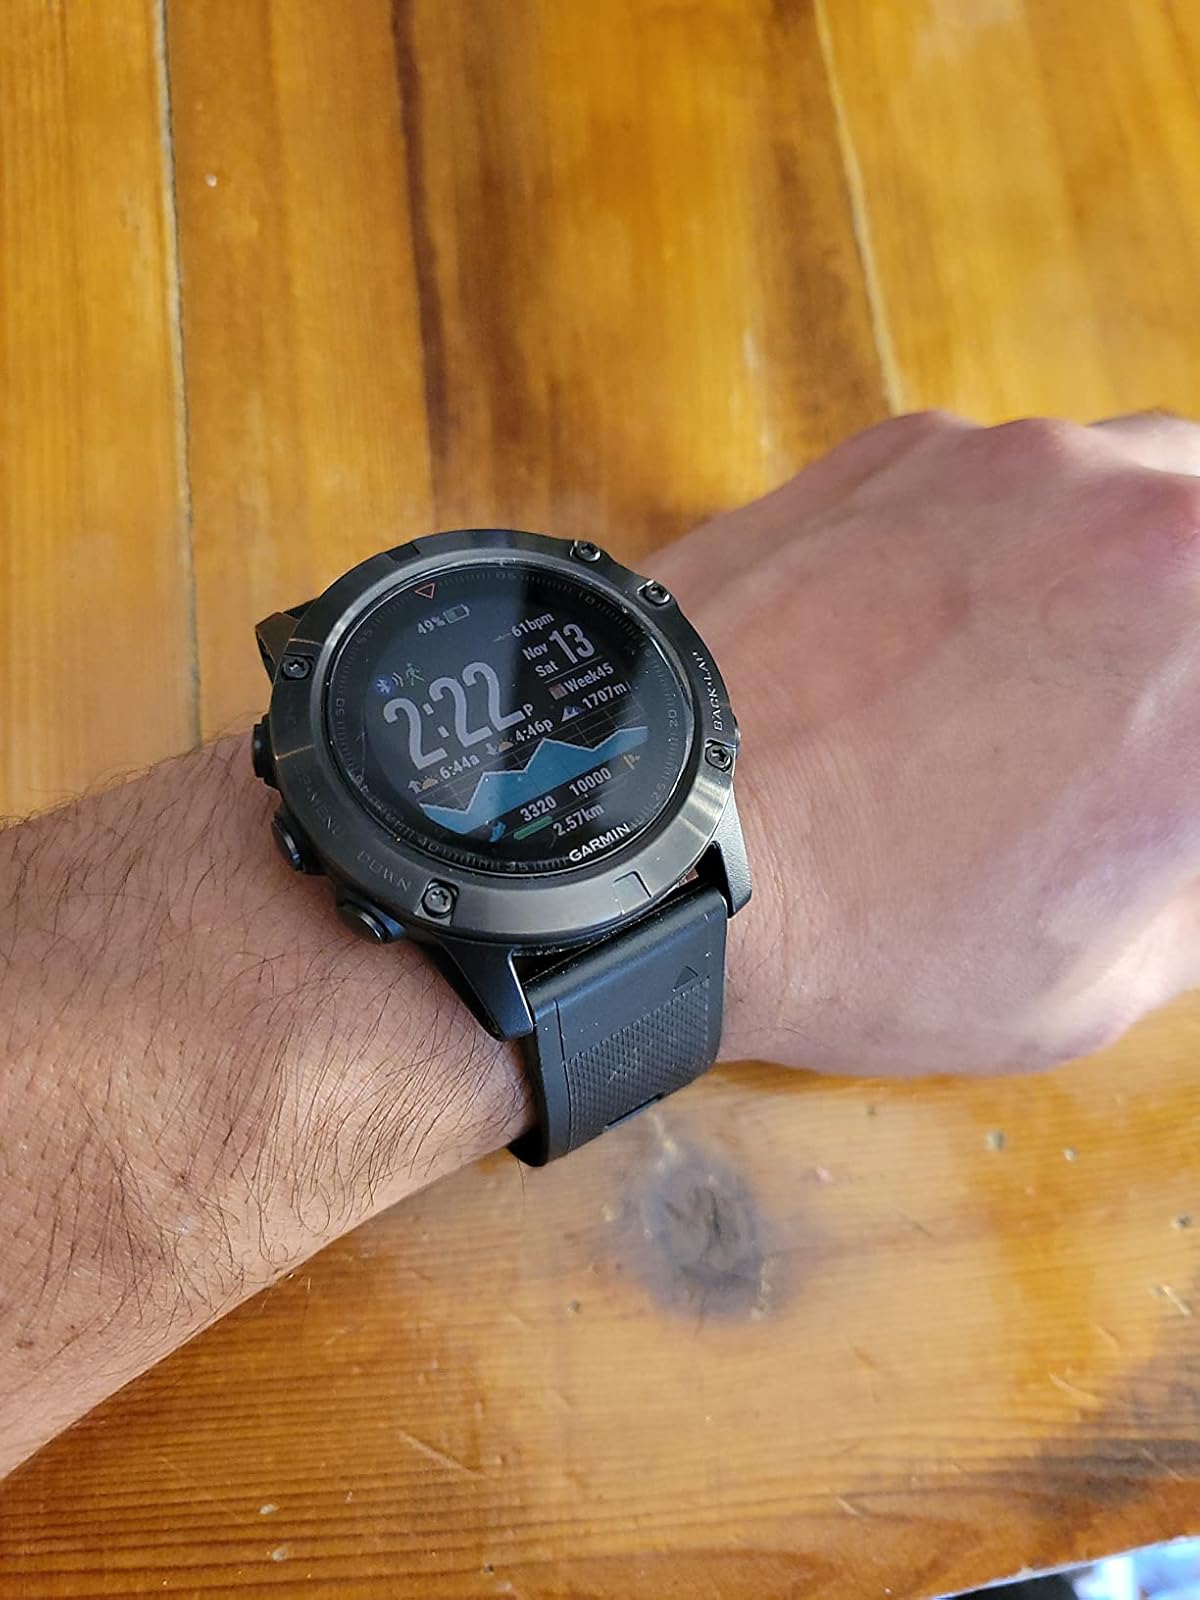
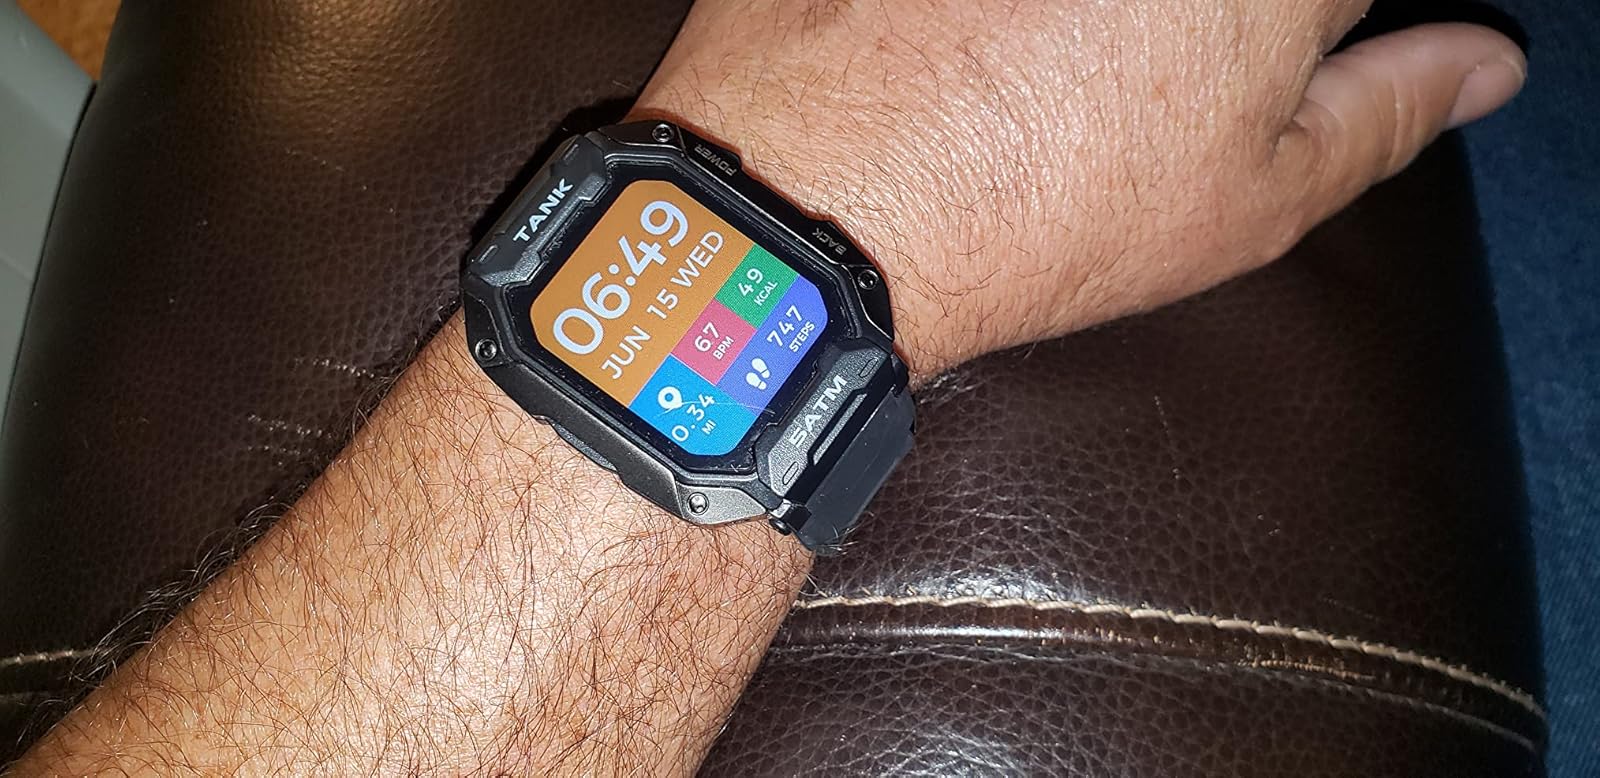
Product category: smartwatch
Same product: no